Mäntsälä railway station

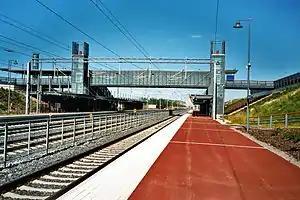

Mäntsälä railway station is located in the town of Mäntsälä, Finland, approximately from Helsinki Central railway station.